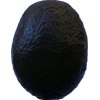
Label: black_avocado